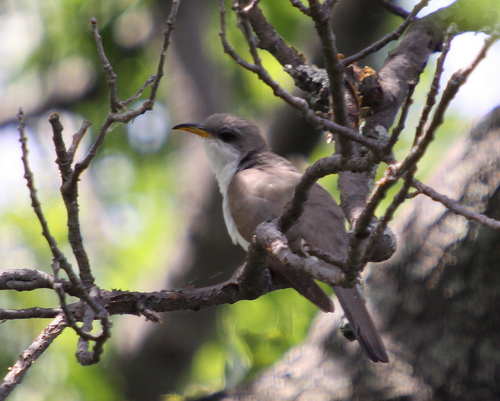
this is a small gray bird with a curved gray and yellow bill.
this bird has a white belly and breast, gray wings, a yellow and black bill, and a gray back.
this is a small bird with a grey back, and a white belly, and a beak that is orange underneath, and black on top.
this brown and white bird has a long tail and a yellow beak that is slightly curved.
the bird has a brown back and a white belly along with a curved bill.
this bird is grey with white and has a long, pointy beak.
this bird has wings that are gray and has a white belly
this bird is grey with white and has a long, pointy beak.
a small gray bird with a white belly and thin black and yellow beak.
this bird has pointed black and orange bill, with a brown back.
Species: Yellow Billed Cuckoo